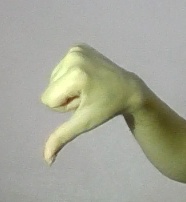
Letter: waw